F-Zero X

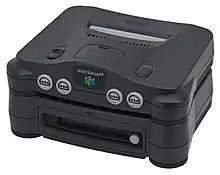
The Nintendo 64 with 64DD attached

The 64DD is a peripheral for the Nintendo 64, released only in Japan, The "F-Zero X Expansion Kit" is the 64DD's first expansion disk, released on April 21, 2000, in Japan. It contains 12 new tracks, a machine creator, a course editor, and new stereophonic soundtracks. In addition to these 2 new cups, players can create a custom cup. The disk can save up to a 100 tracks and up to 3 ghost data per course. IGN singled out the course editor as the "Expansion Kit"s strongest feature because the designers used a similar tool in-house for the original circuits. The machine creator's variety of options on pre-existing parts, can be used to balance the creations' settings and performance abilities, and name the machine. The course editor allows the player to design racing circuits with detailed tracks. Using a cursor, the player can determine the basic layout, and draw curves and hills. The player can add half pipes, cylinders, and numerous road surfaces, such as slip zones. The player can test the creation at any time and run practice laps.